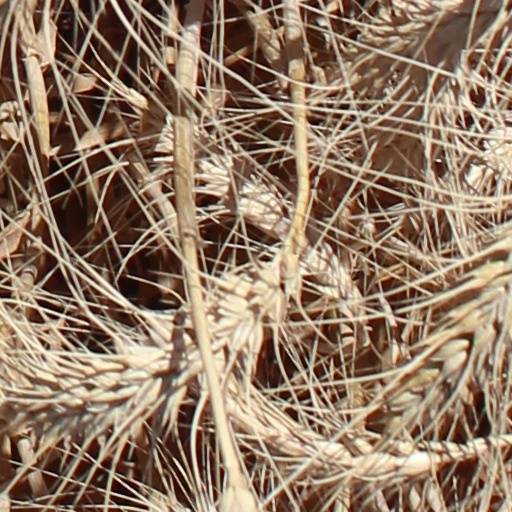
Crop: wheat